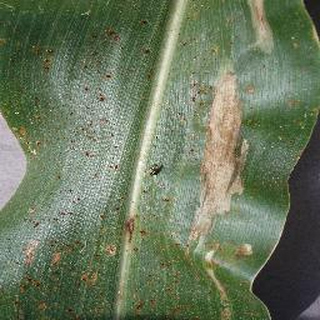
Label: corn_northern_leaf_blight